St Cuthbert's Way

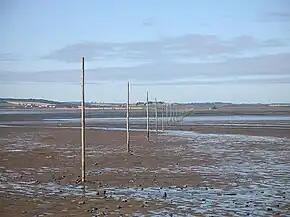
Posts mark the route of the Pilgrims’ Path which takes the trail across to Lindisfarne (Holy Island)

The border ridge is reached east of Kirk Yetholm. On the English side the trail descends through the Northumberland National Park to the village of Hethpool in the College Valley. The trail then climbs through the foothills of the Cheviot Hills, passing just south of the hillforts of Yeavering Bell and Humbleton Hill, to the town of Wooler.